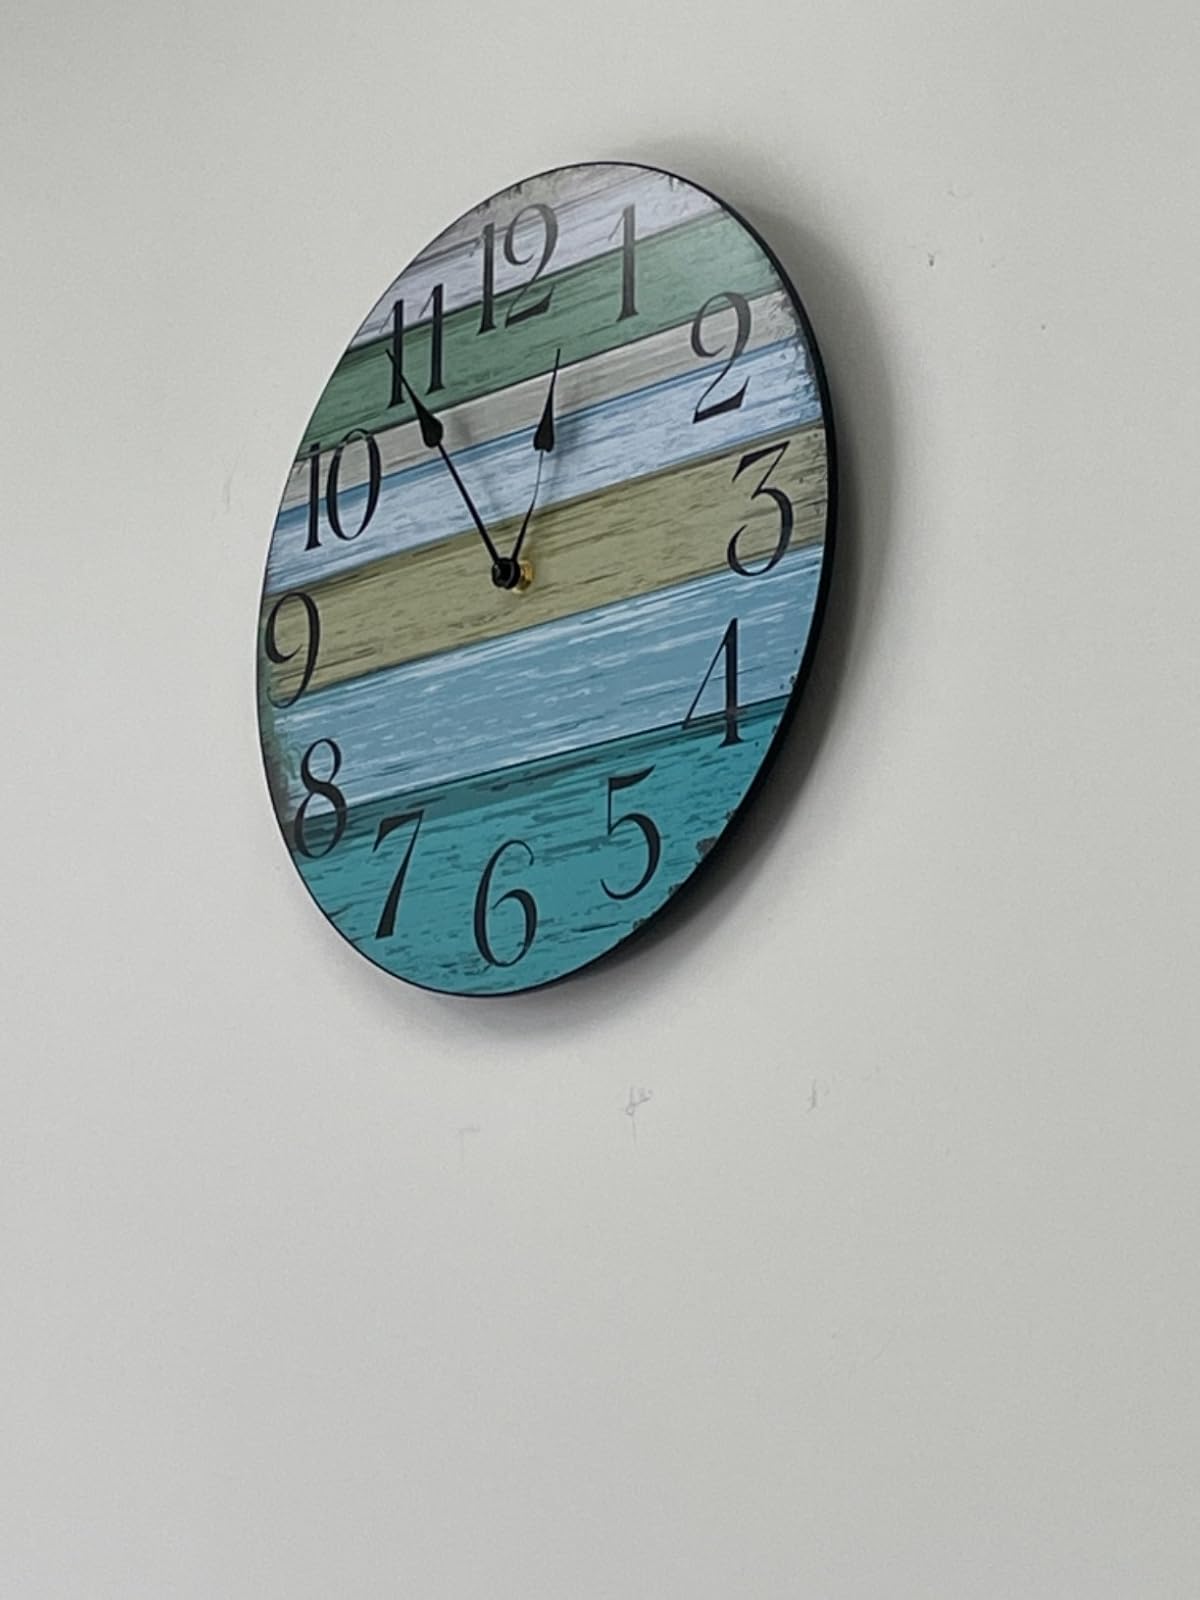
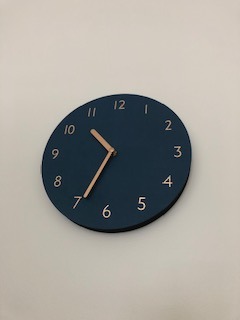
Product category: clock
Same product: no